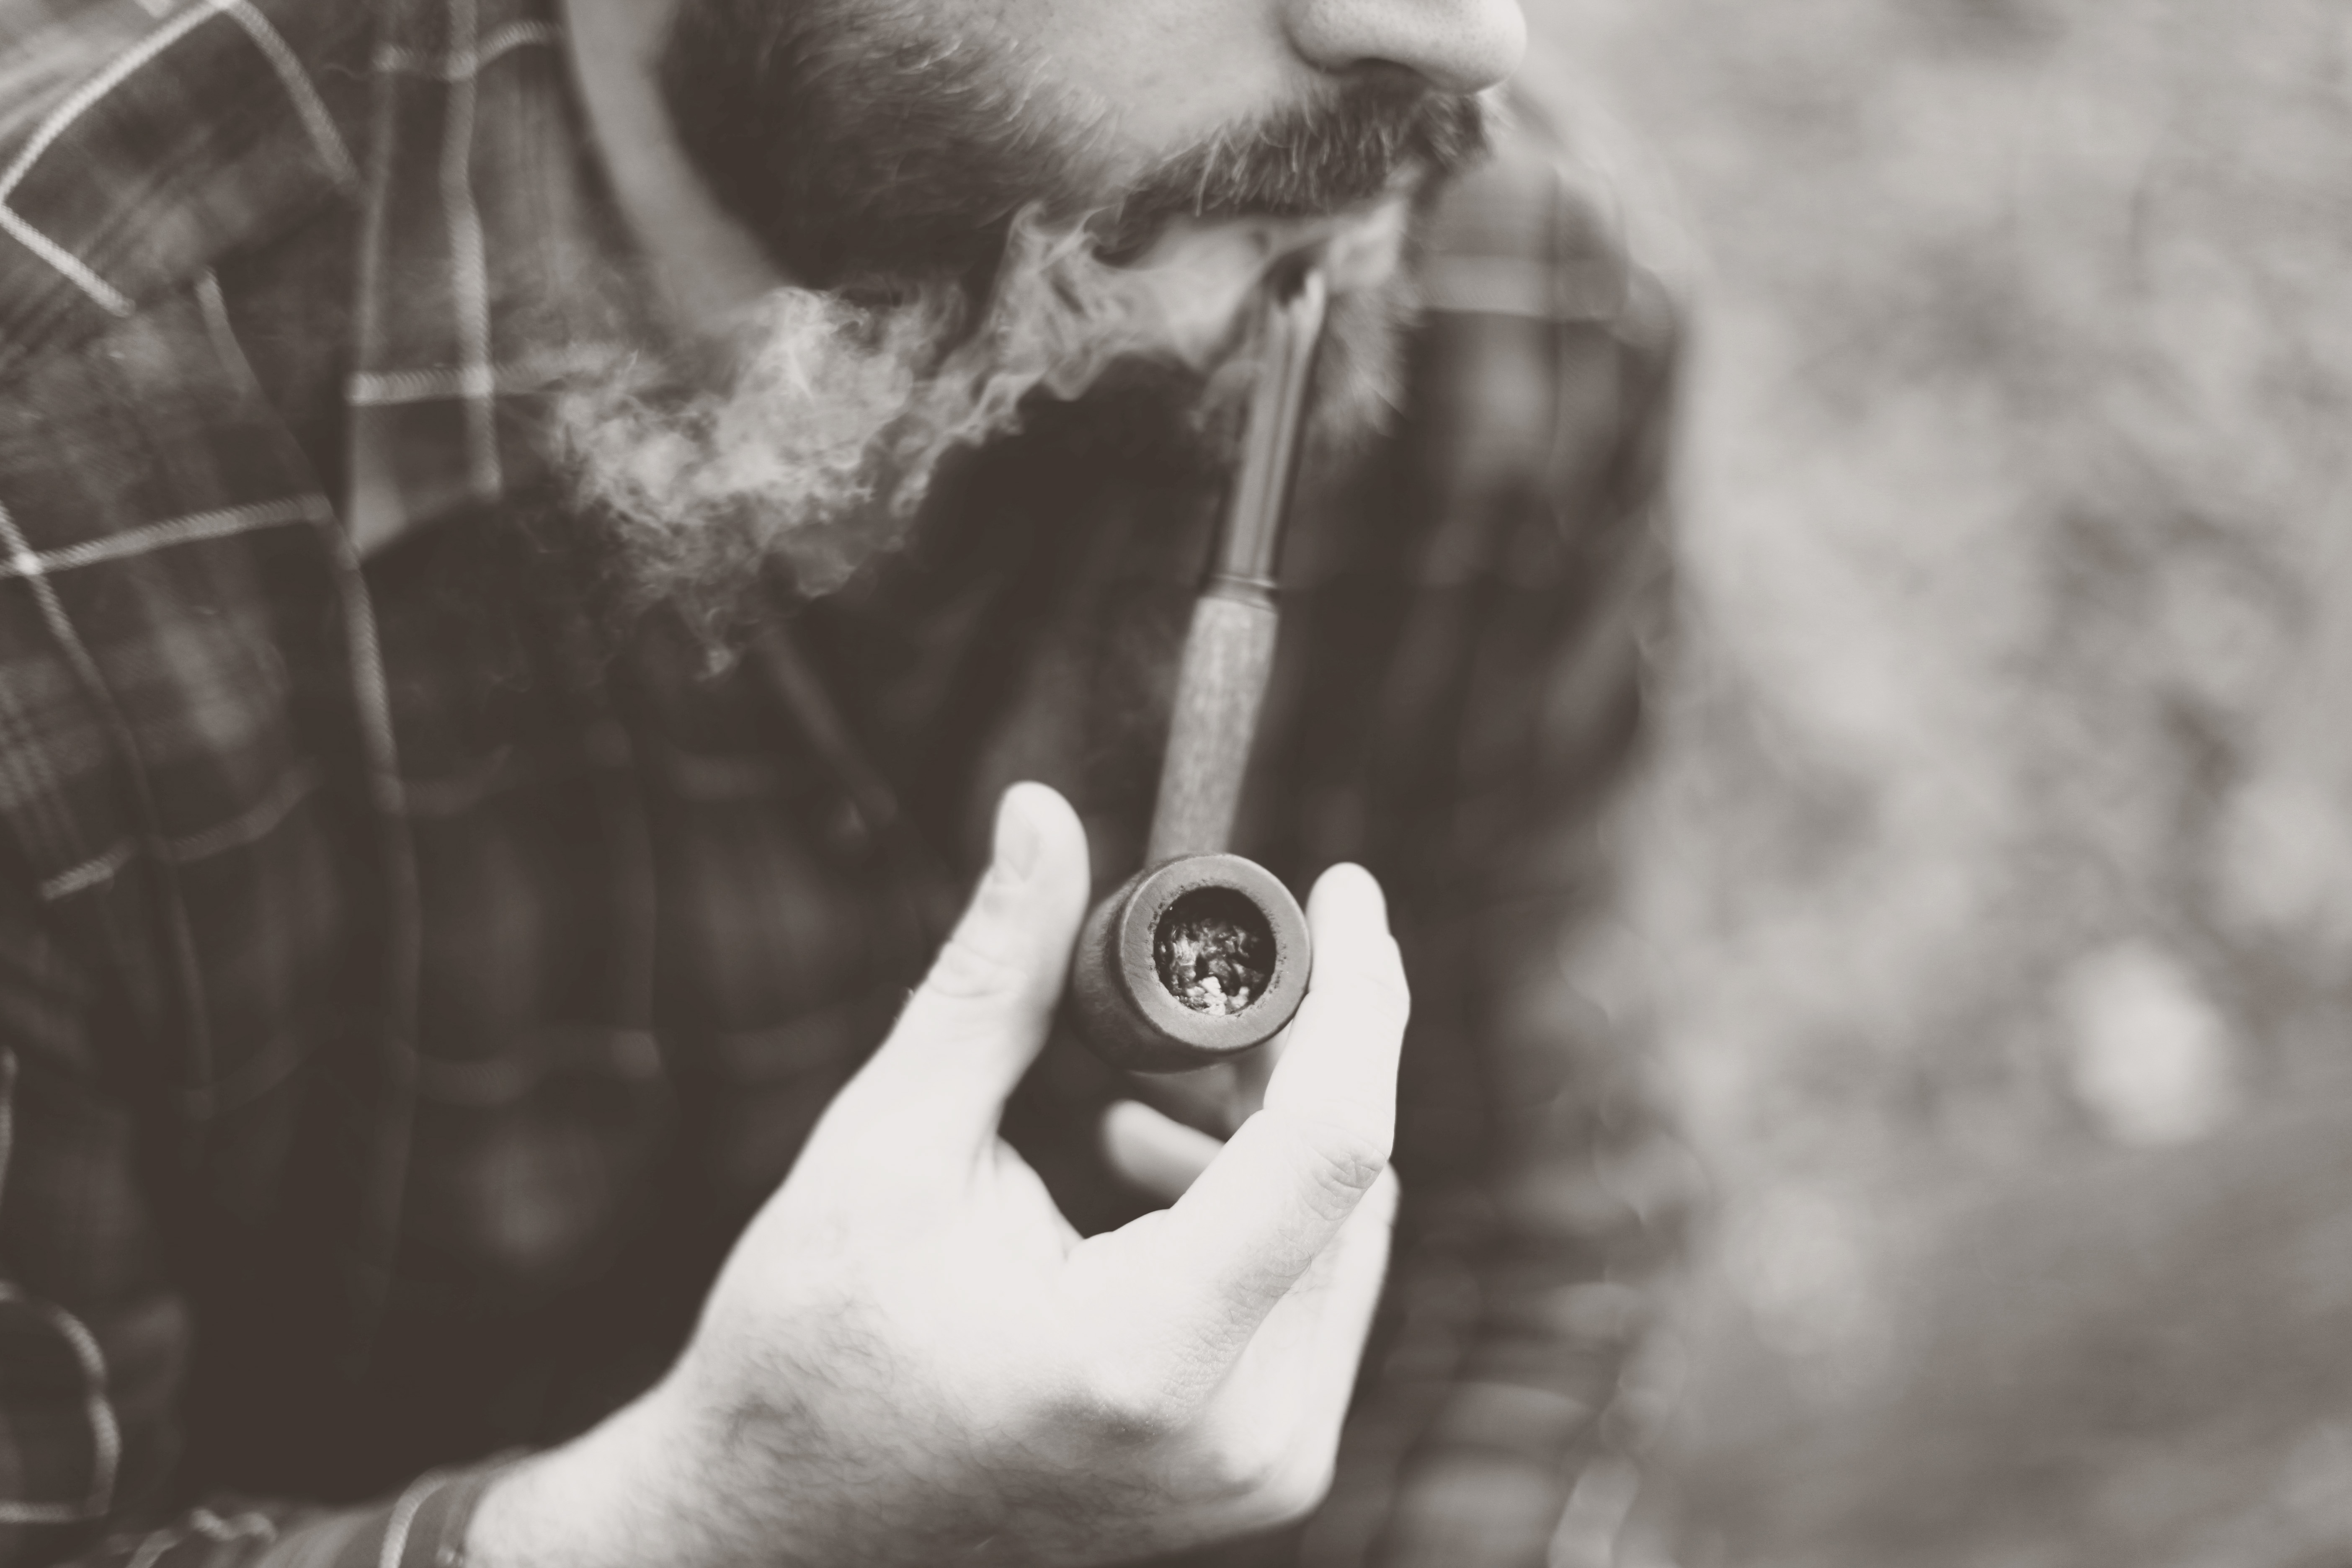
hand, man, person, blur, black and white, white, photography, smoke, smoking, portrait, human, black, monochrome, plaid, beard, hipster, mustache, close up, outdoors, pipe, photograph, emotion, adult, tobacco, monochrome photography